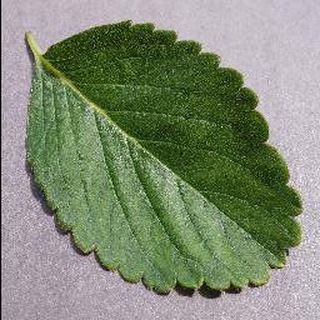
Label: healthy_strawberry